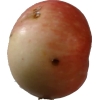
Label: Apple 10